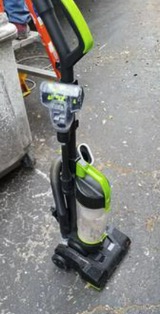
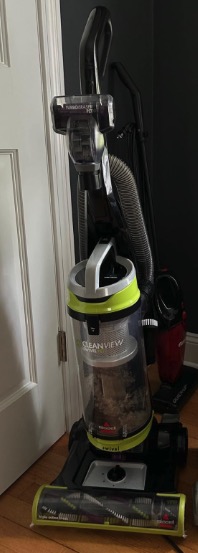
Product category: items_vacuum
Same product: no